RAF Burtonwood

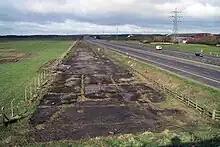

The M62 motorway bisects the airfield in an east–west direction over the former main runway 09/27. Before junction 8 was made, the last part of this runway was still visible, but is now covered by Junction 8. Part of the airfield is also occupied by the motorway Welcome Break Burtonwood service station. The other two runways had orientation 03/21 and 14/32.